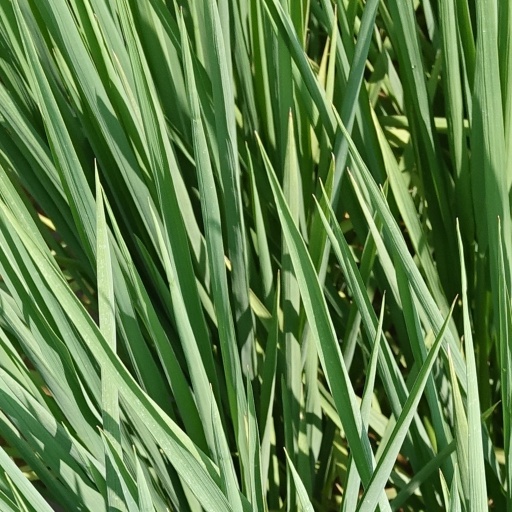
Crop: rice